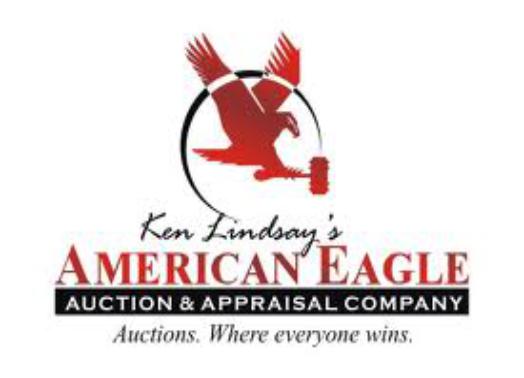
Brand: American Eagle
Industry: Clothes